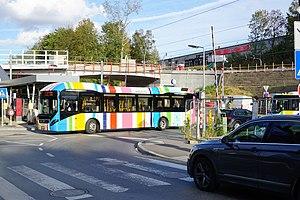
Luxembourg-Cents, passage à niveau (PN 56), rue des Pommiers en direction du val de Hamm. Vue prise quelques jours avant la suppression définitive du passage à niveau.
La gare de Cents-Hamm est une gare ferroviaire luxembourgeoise de la ligne 3, de Luxembourg à Wasserbillig-frontière, située sur le territoire de la ville de Luxembourg, elle dessert les quartiers de Cents et Hamm, dans le canton de Luxembourg.